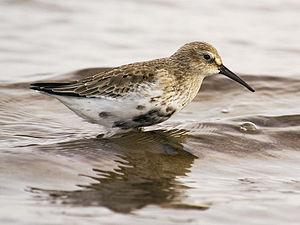
La Vire est un fleuve côtier de Normandie, dont le cours, long de 128 km, traverse les départements du Calvados et de la Manche, baignant successivement les villes de Vire, Saint-Lô et Isigny-sur-Mer, pour finir par se jeter dans la Manche, à la limite des deux départements, plus précisément dans la baie des Veys, ensablée par ses alluvions.